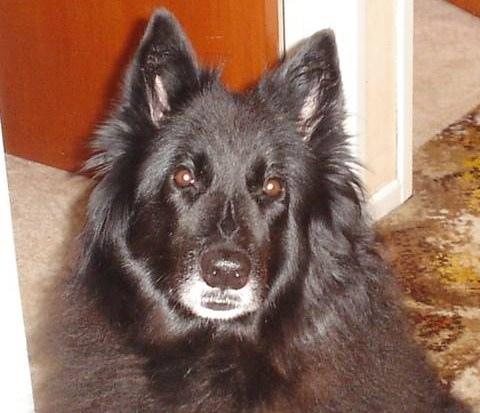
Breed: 227-n000070-groenendael